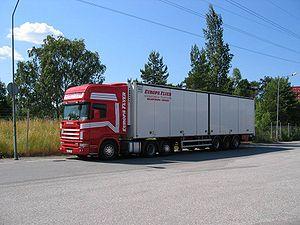
Un mode de transport est une forme particulière de transport qui se distingue principalement par le véhicule utilisé, et par conséquent par l'infrastructure qu'il met en œuvre.